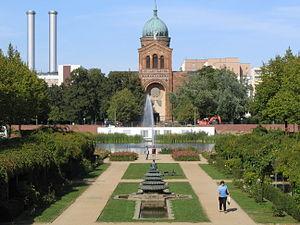
L'église Saint-Michel est une église catholique partiellement détruite qui se trouve à Berlin, à la limite du quartier du Mitte et du quartier de Kreuzberg. Elle a été bâtie en 1851 et constitue avec la cathédrale Sainte-Edwige, l'église catholique la plus ancienne de Berlin.